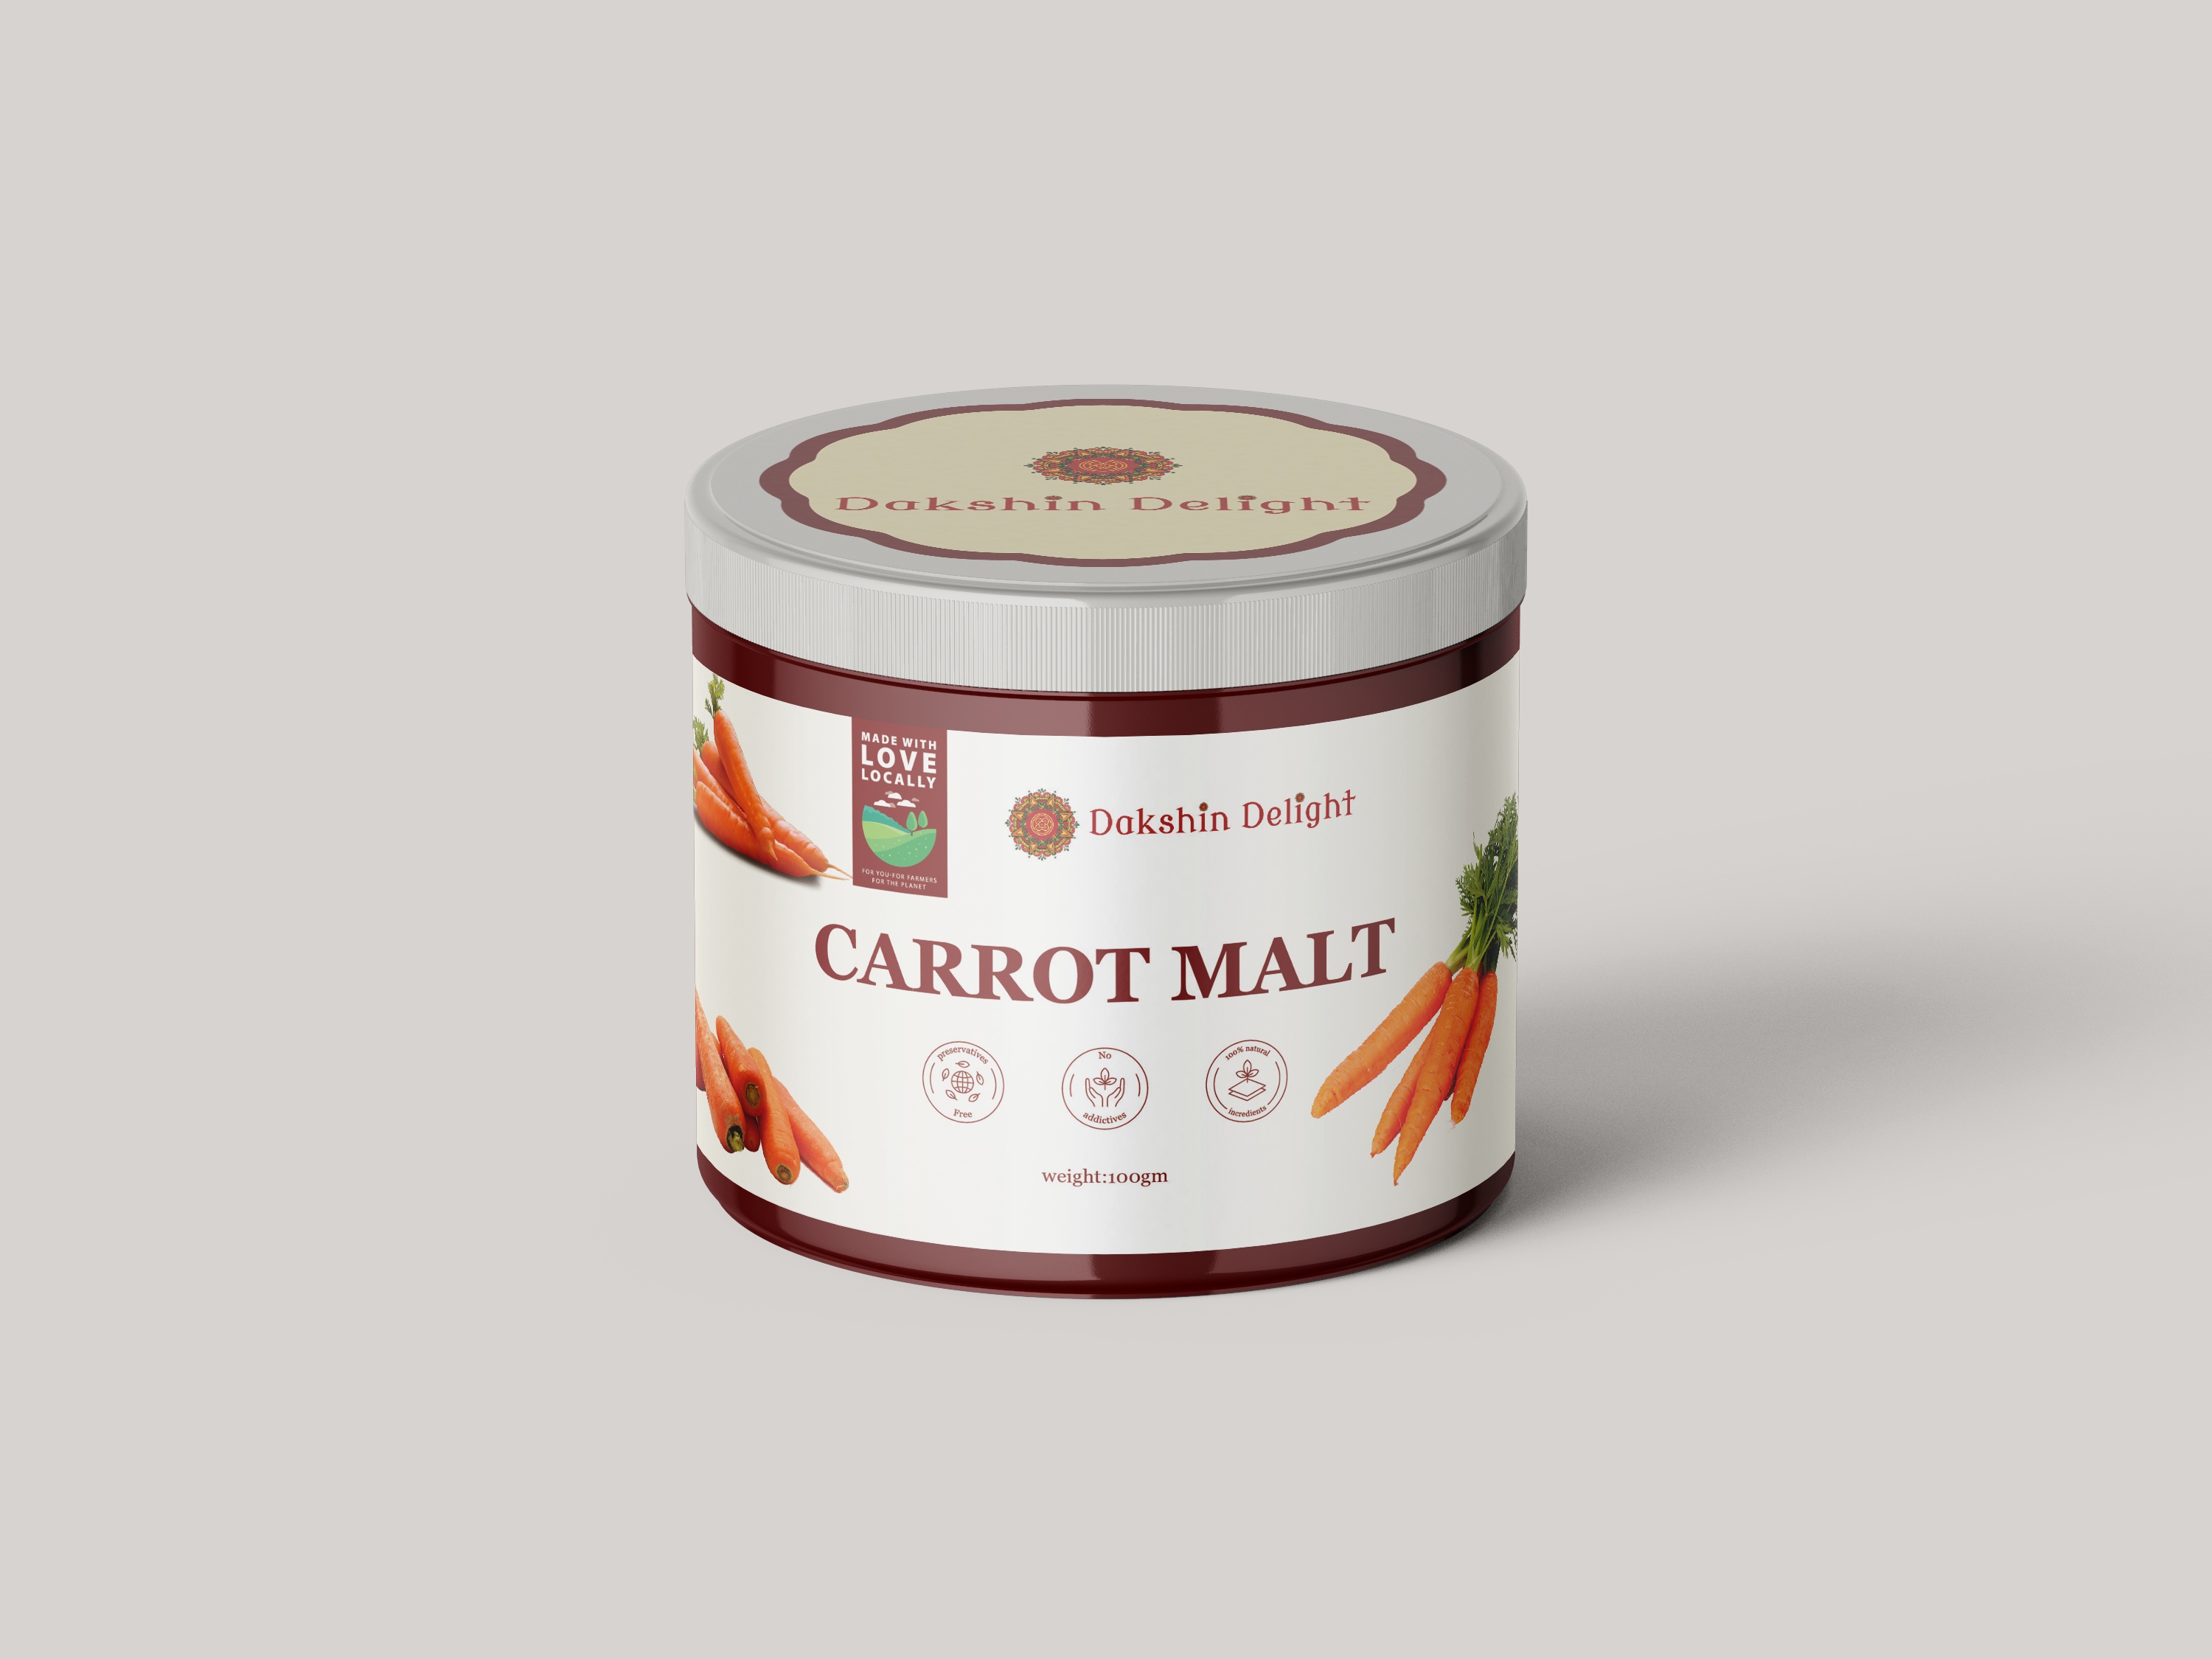
Carrot Malt
Carrots are a good source of vitamins A, C, and K, as well as potassium, folate, and manganese. These nutrients are essential for maintaining overall health, supporting immune function, and promoting healthy vision, skin, and bones.Drinking carrot malt regularly may help reduce the frequency and severity of colds, flu, and other respiratory infections. Instructions to use Add a teaspoon of Carrot Malt to warm milk and stir well to combine. Serve warm or cold.
Brand: DakshinDelight
Category: Food, Beverages & Tobacco > Beverages > Hot Chocolate > Malted Milk